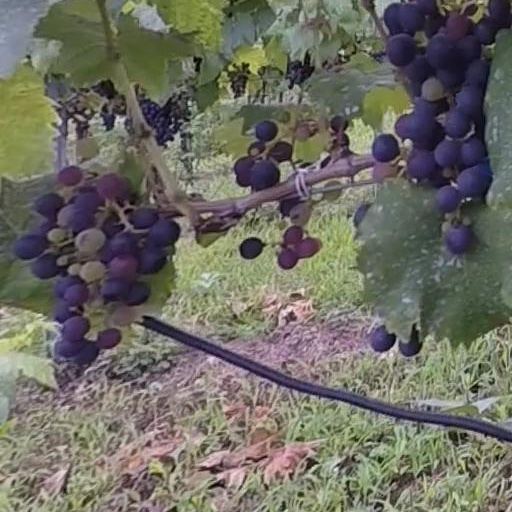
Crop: grape